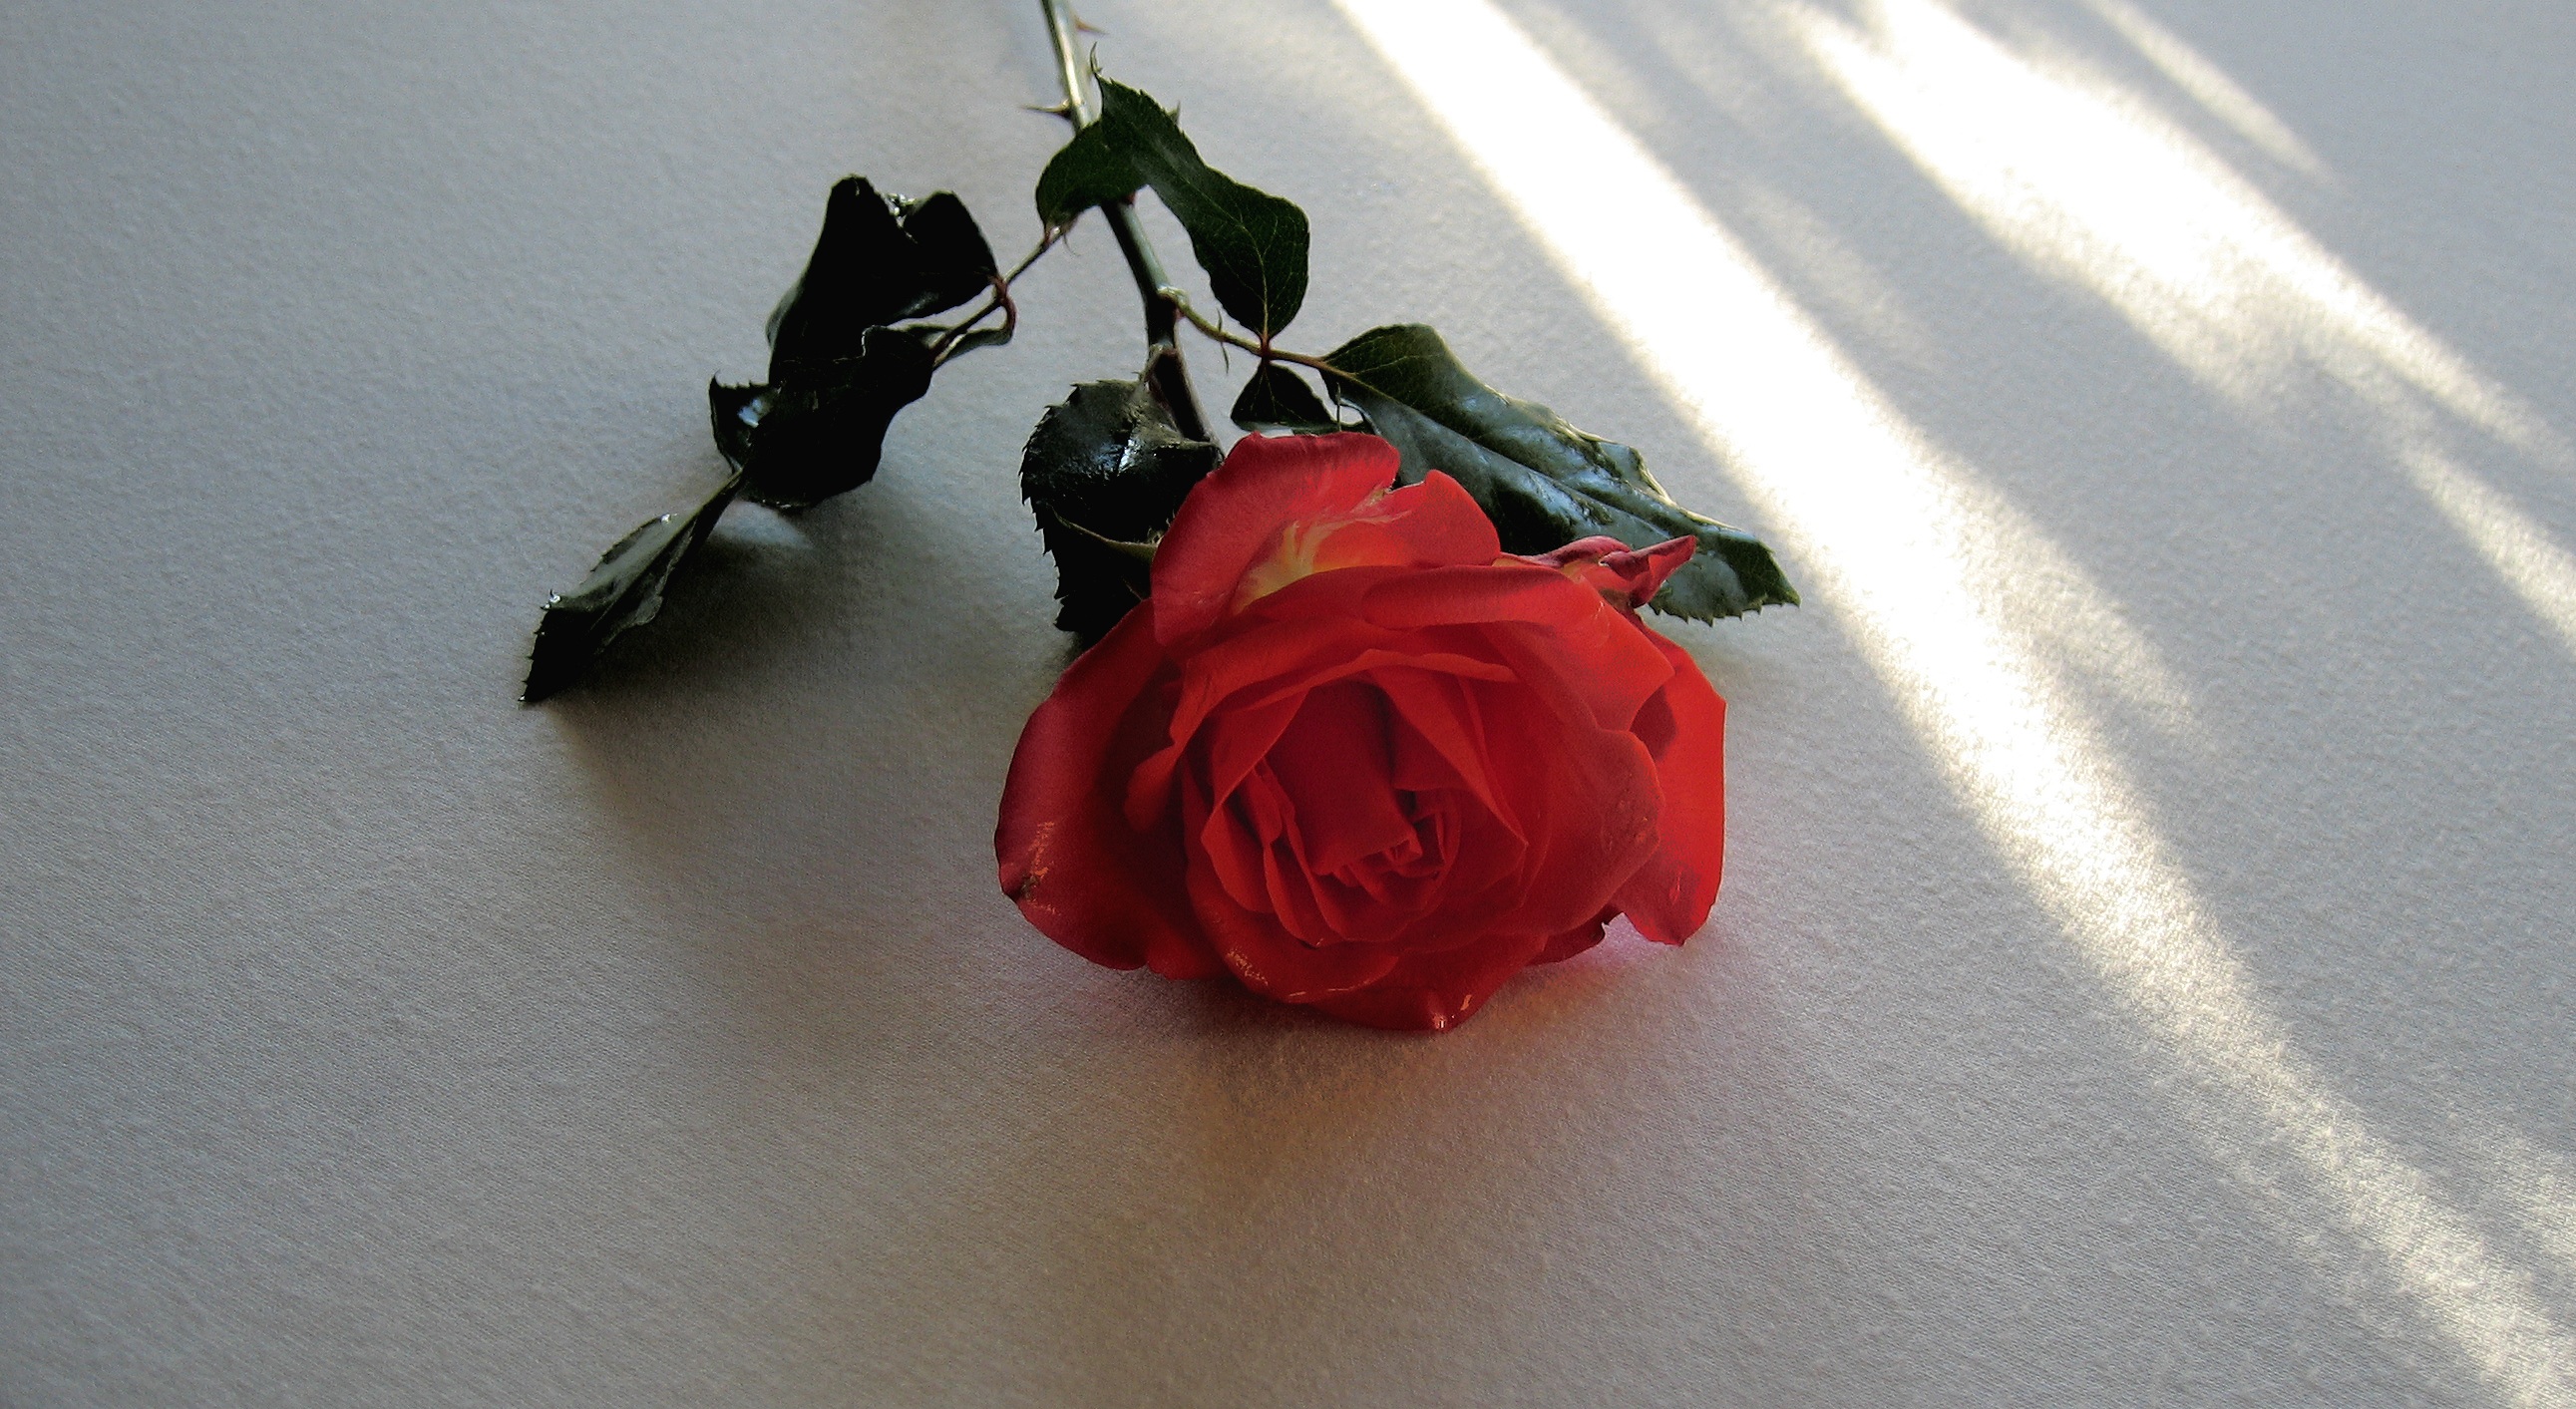
hand, blossom, light, structure, plant, white, grain, flower, petal, bloom, love, rose, decoration, red, symbol, color, shadow, romantic, pink, close, leaves, petals, beautiful, fiber, fragrance, rose bloom, macro photography